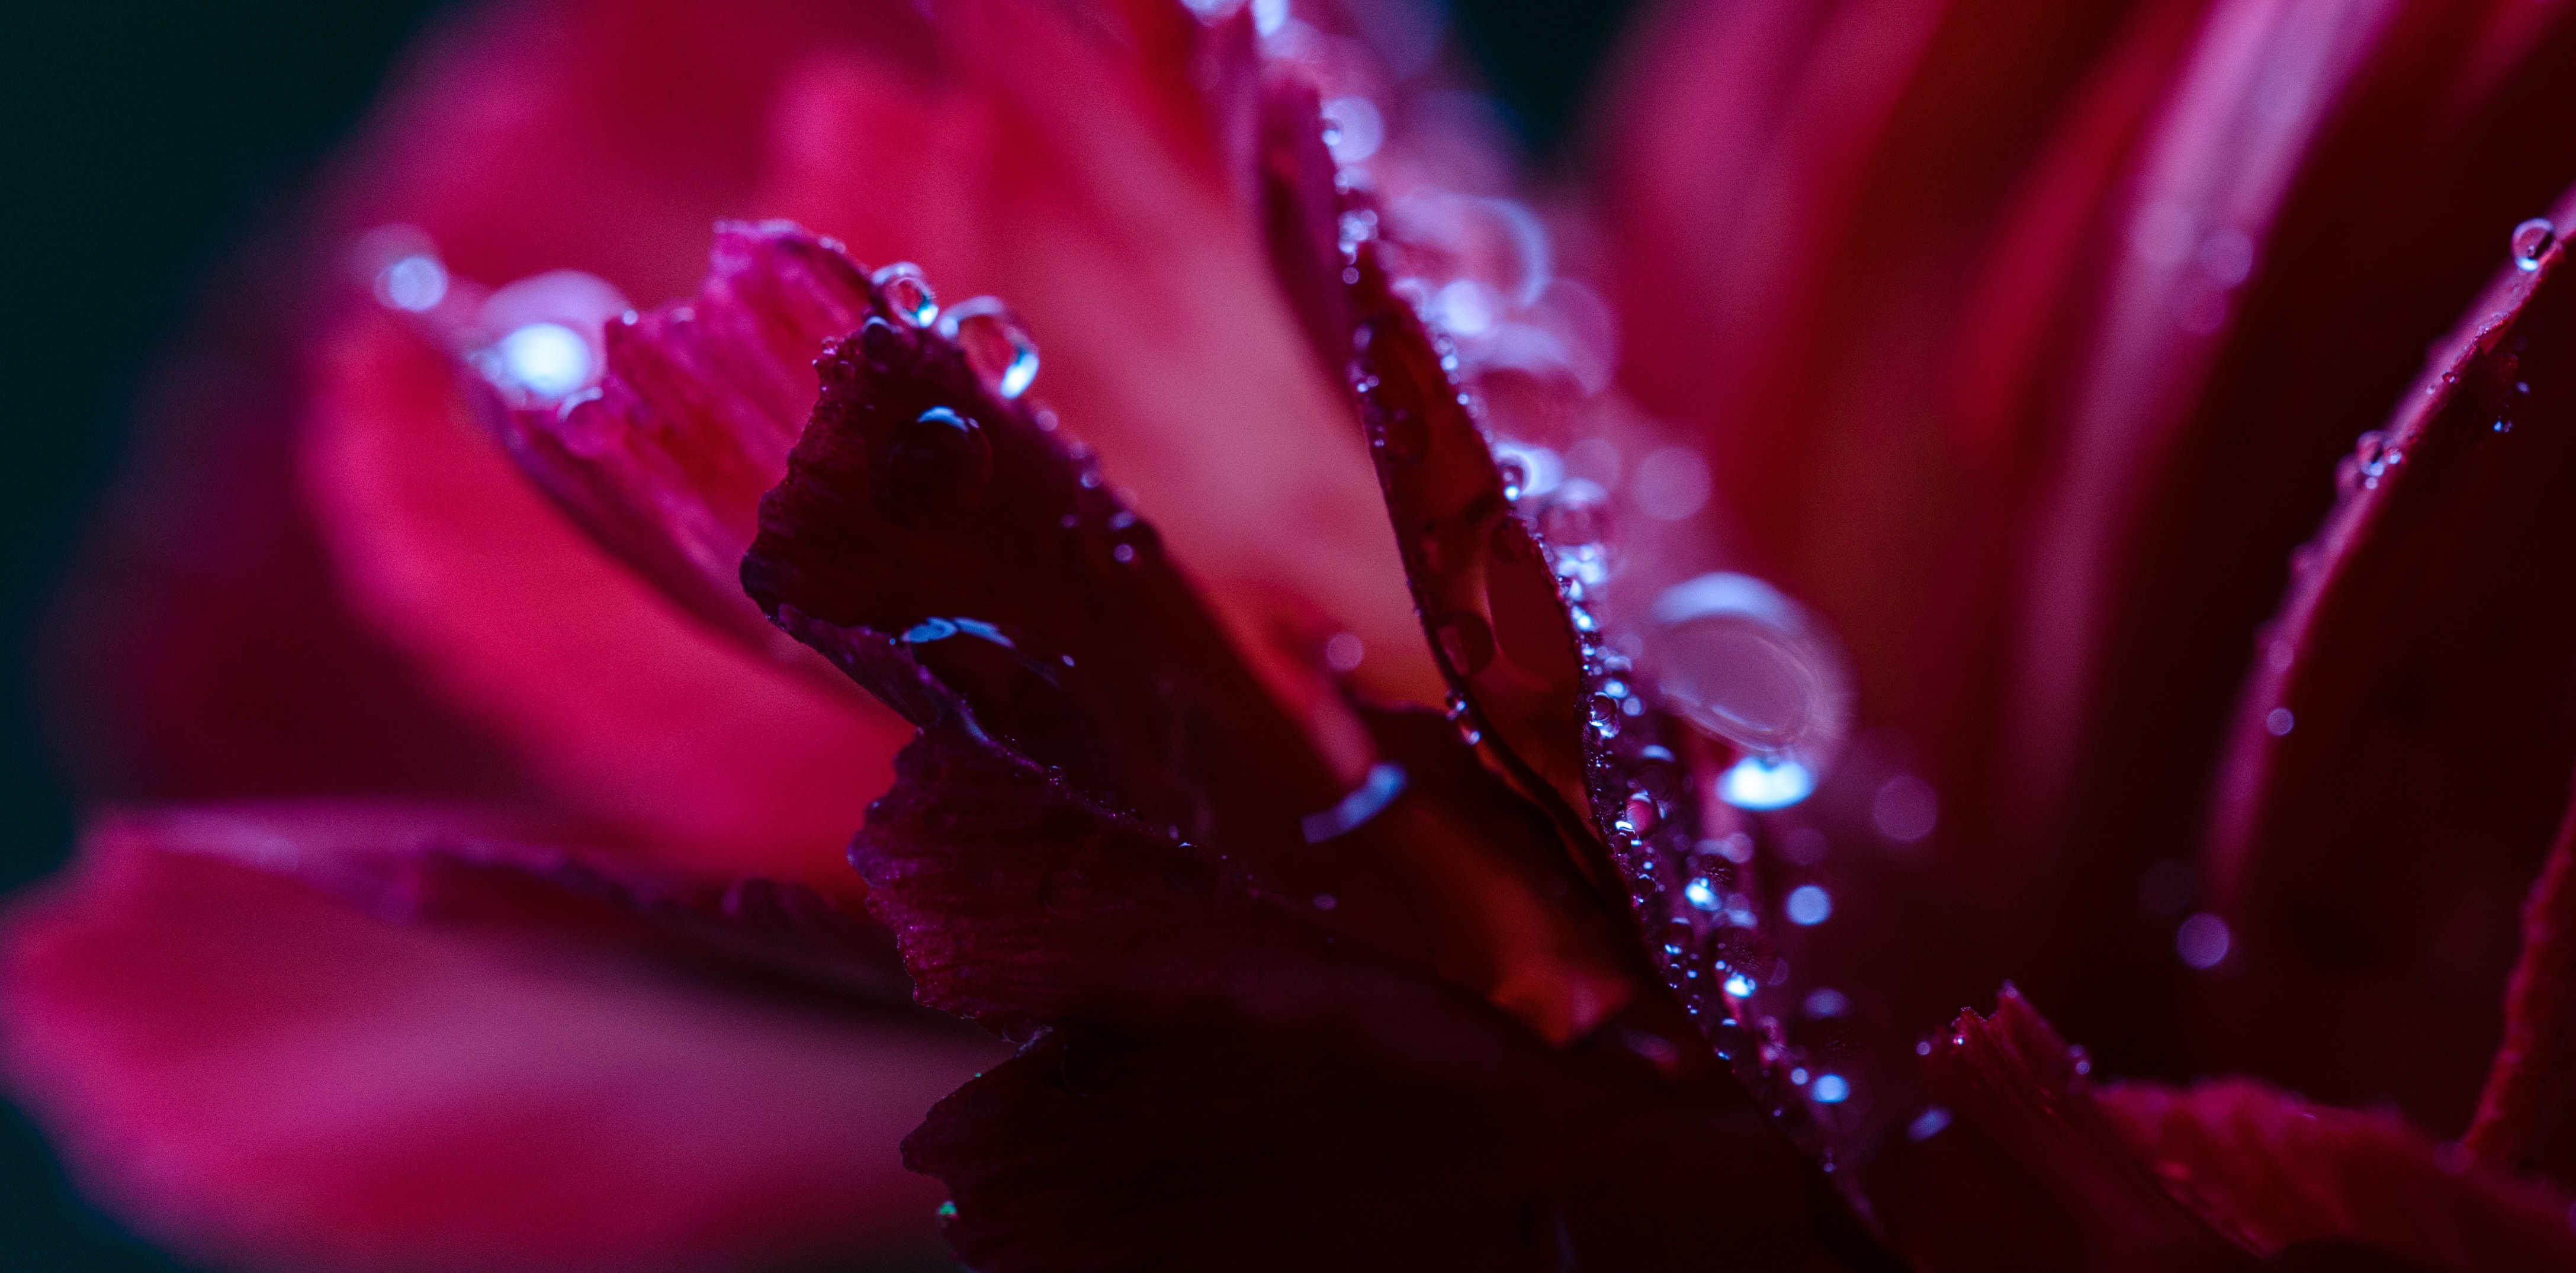
blossom, dew, plant, photography, flower, purple, petal, red, color, pink, close up, moisture, macro photography, flowering plant, land plant